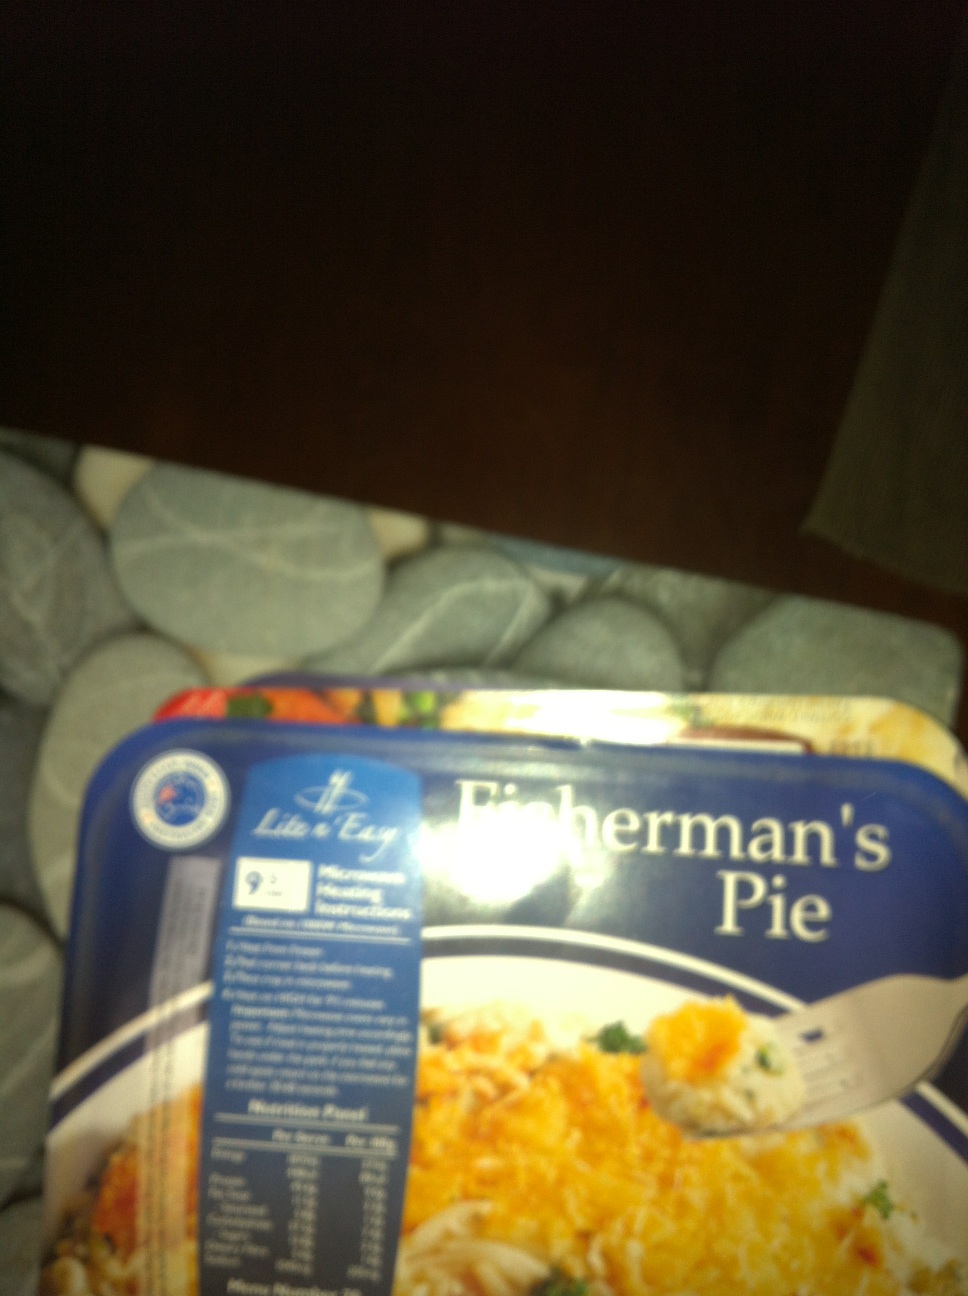Question: What is in this box?
Answer: fisherman pie